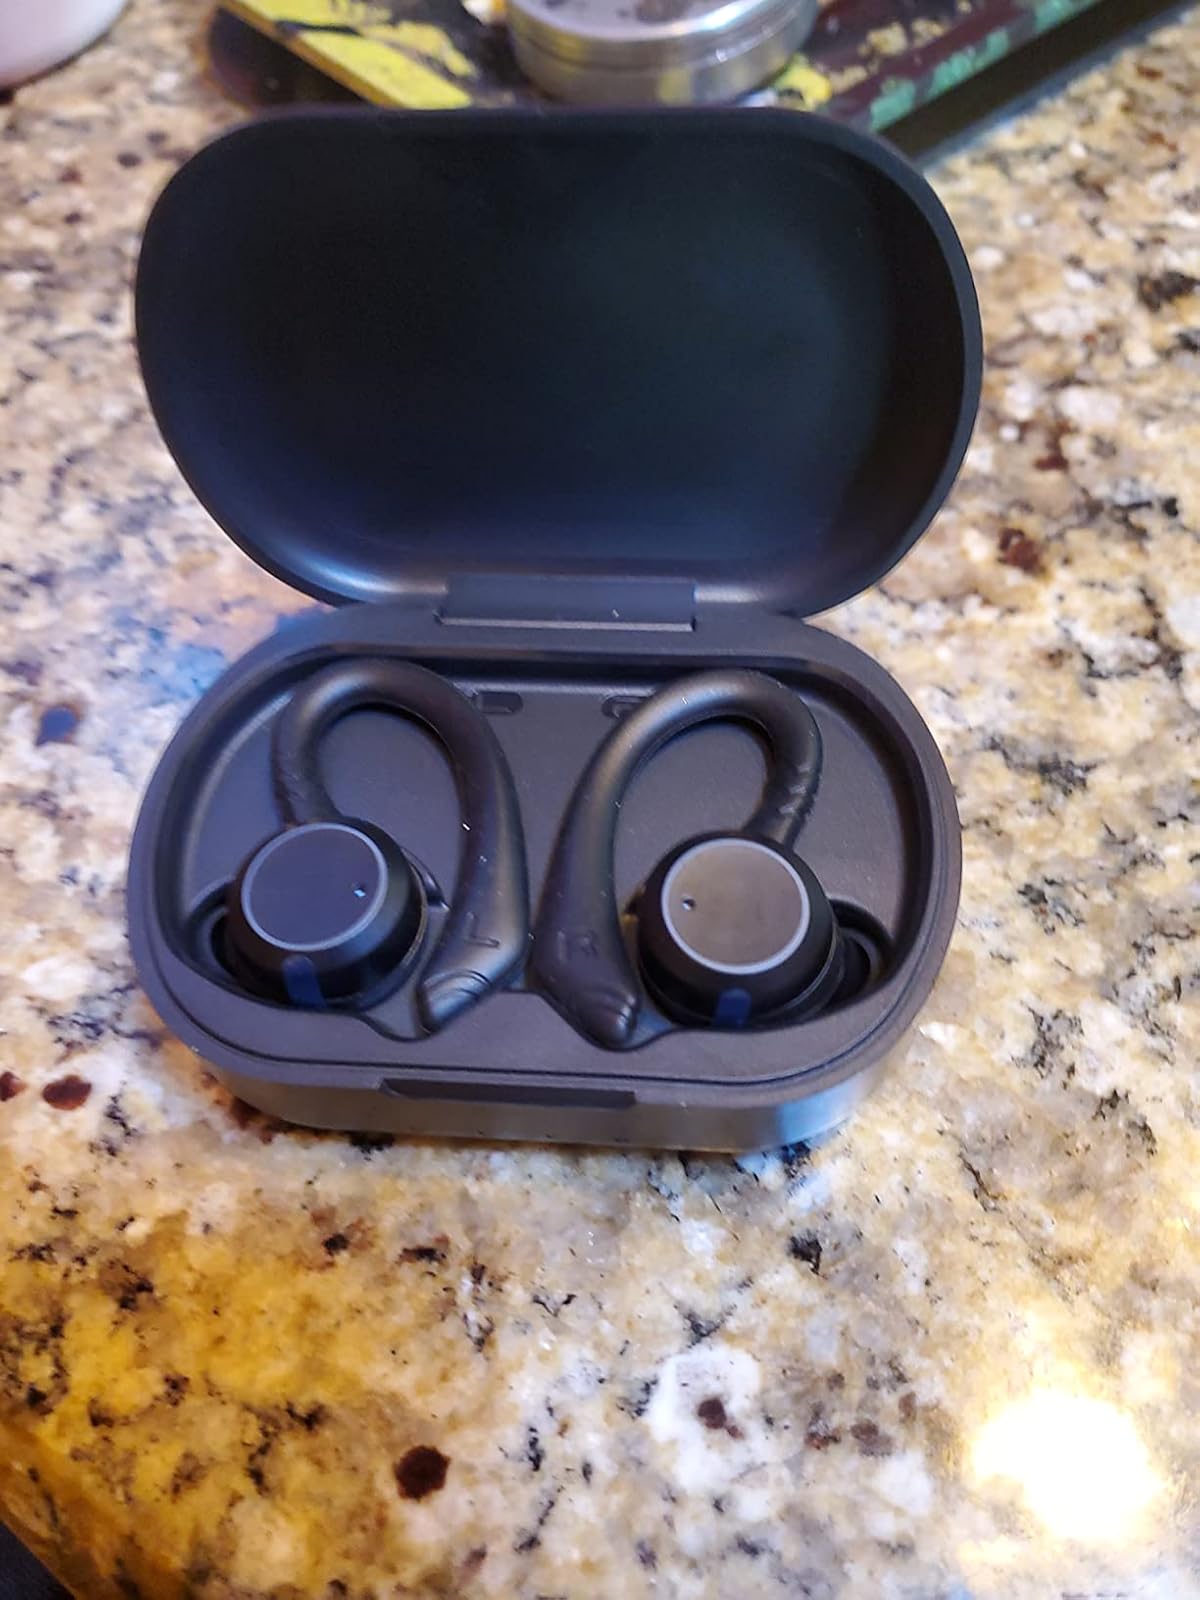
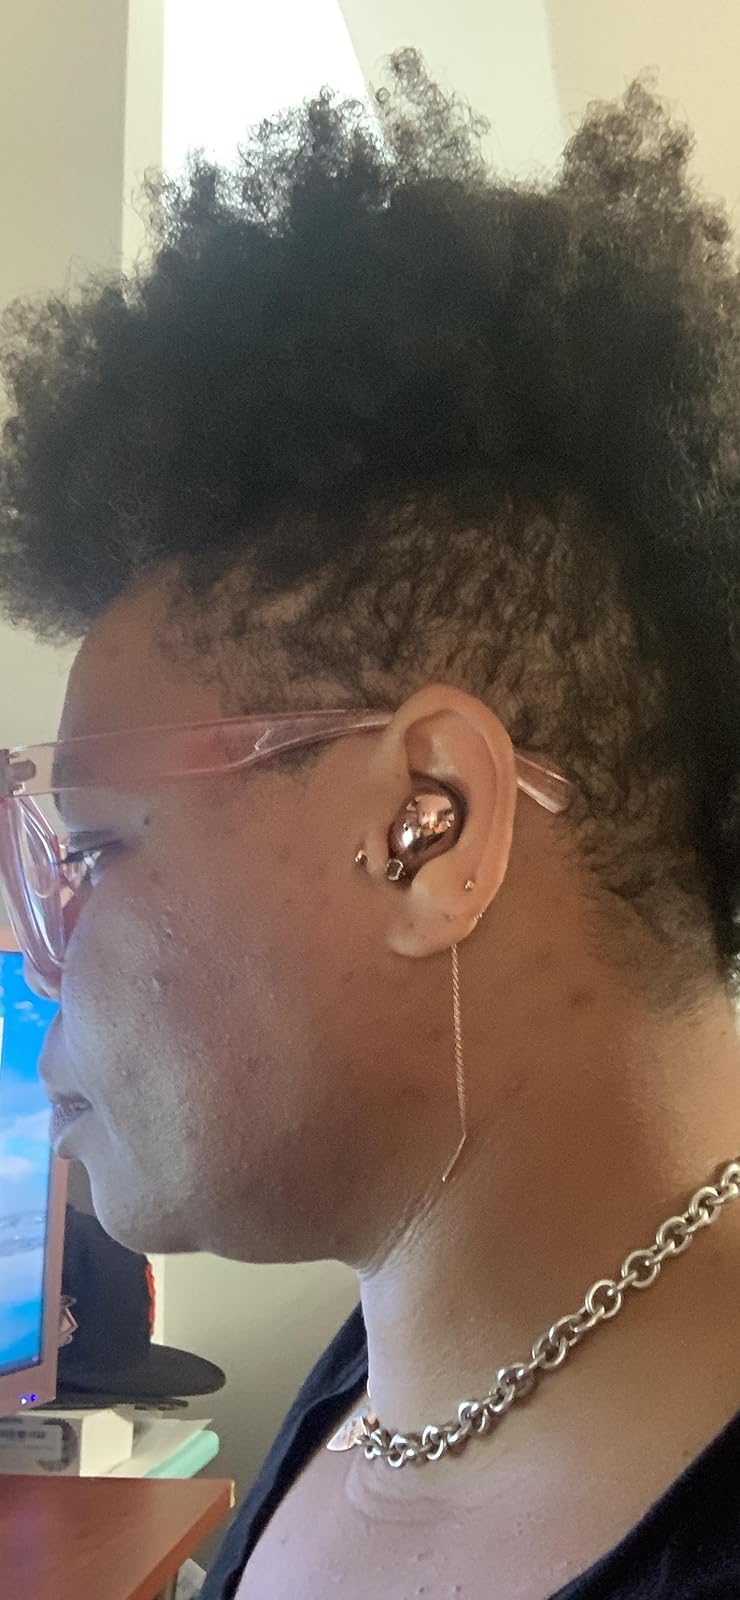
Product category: earbuds
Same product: no